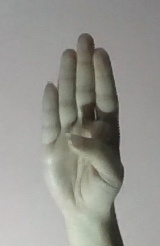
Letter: kaaf